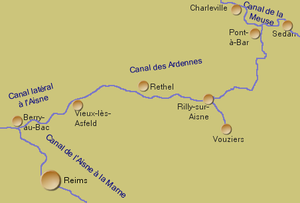
Canal des Ardennes
Canal des Ardennes går fra Pont-à-Bar til Vieux-lés-Alsfeld.
Canal des Ardennes er en kanal, der forbinder floddalene Aisne og Meuse i Ardennes-departementet i det nordlige Frankrig. Den er 88 km. lang og passerer undervejs 44 sluser. Den kan bruges af fartøjer på op til 300 tons med 38,5 m. længde, 5,05 m. bredde, dybgang 2,2 m. og 3,5 m. frihøjde. Kanalen blev åbnet i 1835.